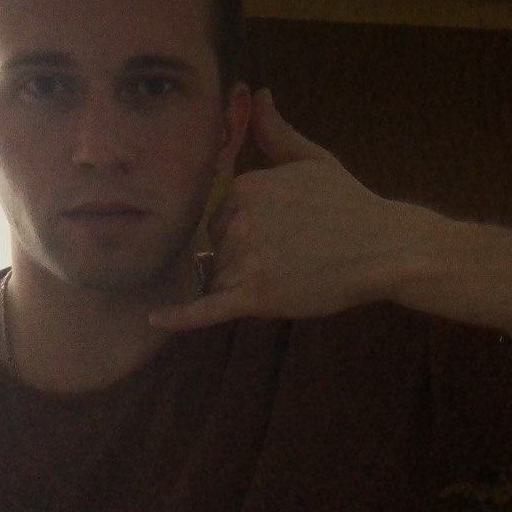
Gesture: call